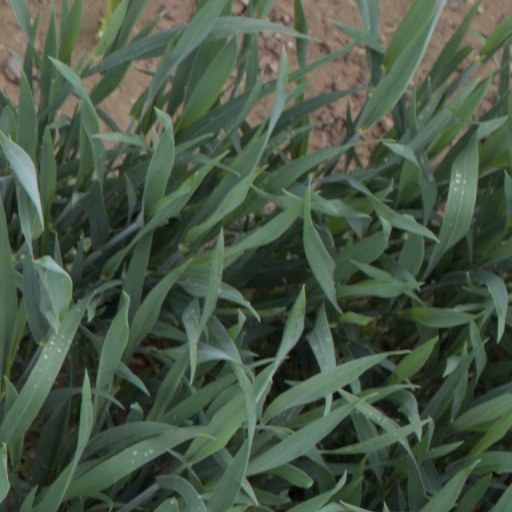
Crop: wheat